House of Romanov

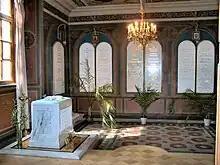
Tombstones marking the burial of Tsar Nicholas II and his family in St. Catherine's Chapel at Peter and Paul Cathedral

Late on the night of 16 July, Nicholas, Alexandra, their five children and four servants were ordered to dress quickly and go down to the cellar of the house in which they were being held. There, the family and servants were arranged in two rows for a photograph they were told was being taken to quell rumors that they had escaped. Suddenly, a dozen armed men burst into the room and gunned down the imperial family in a hail of gunfire. Those who survived the shooting were stabbed to death.